Burlesque

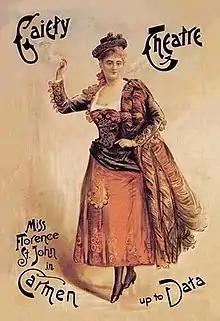
Florence St. John in "Carmen up to Data"

Victorian burlesque, sometimes known as "travesty" or "extravaganza", was popular in London theatres between the 1830s and the 1890s. It took the form of musical theatre parody in which a well-known opera, play or ballet was adapted into a broad comic play, usually a musical play, often risqué in style, mocking the theatrical and musical conventions and styles of the original work, and quoting or pastiching text or music from the original work. The comedy often stemmed from the incongruity and absurdity of the classical subjects, with realistic historical dress and settings, being juxtaposed with the modern activities portrayed by the actors. Madame Vestris produced burlesques at the Olympic Theatre beginning in 1831 with "Olympic Revels" by J. R. Planché. Other authors of burlesques included H. J. Byron, G. R. Sims, F. C. Burnand, W. S. Gilbert and Fred Leslie.